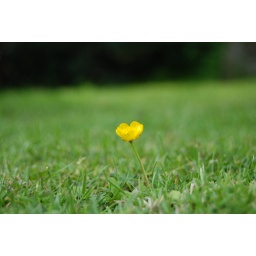
Lost in a field of green